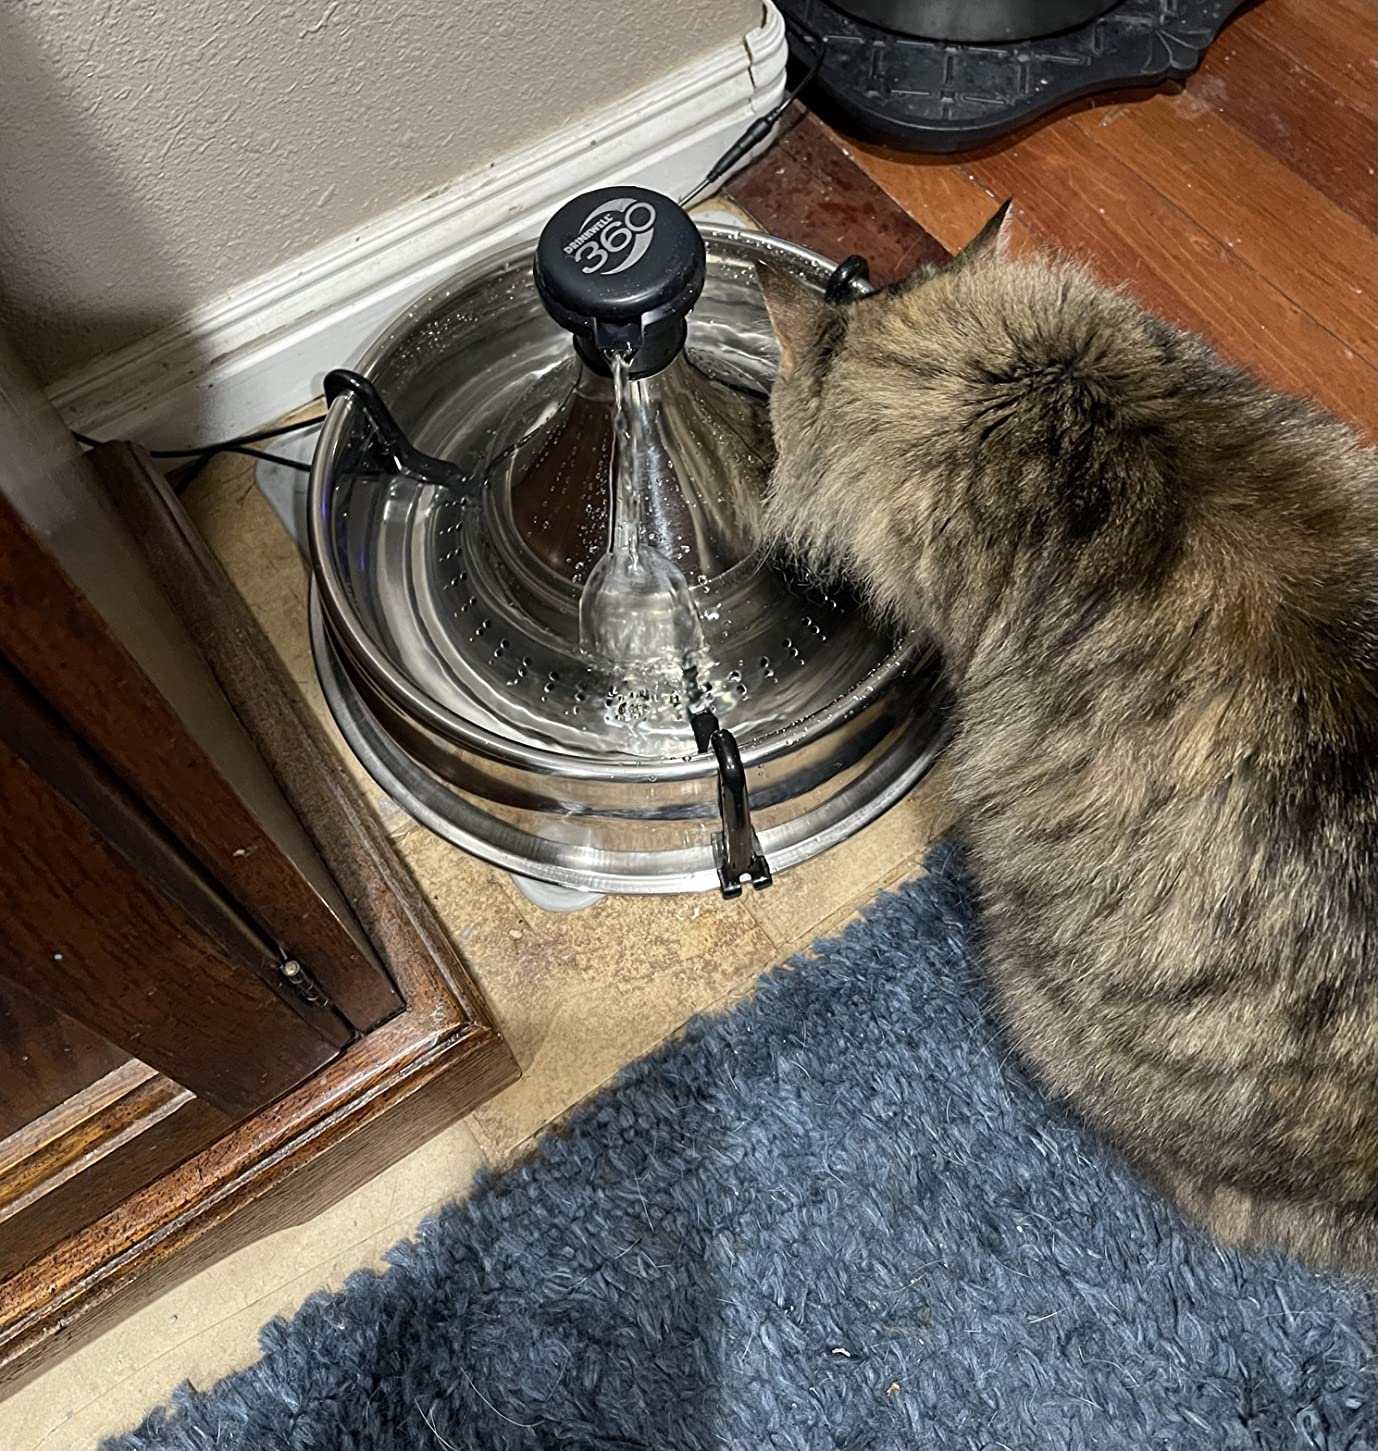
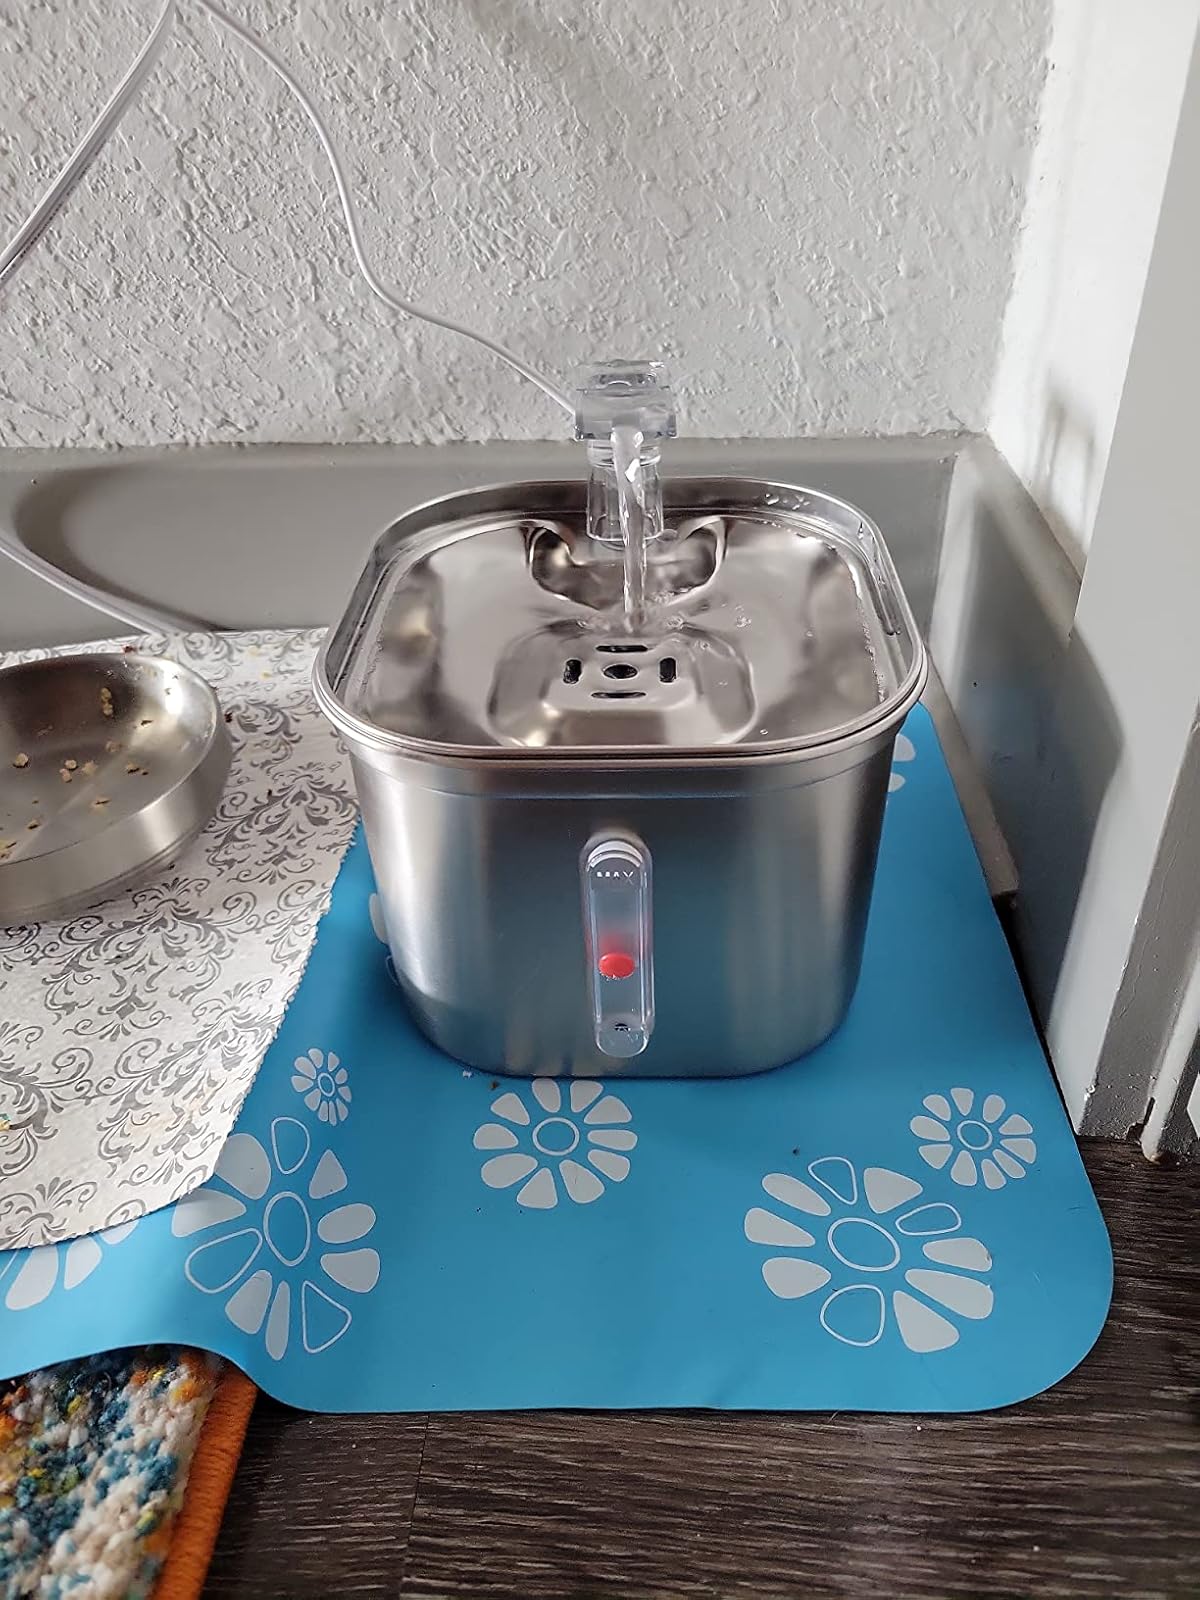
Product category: items_bowl
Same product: no